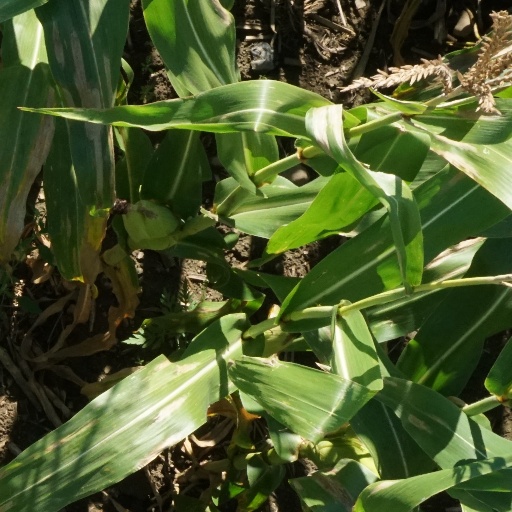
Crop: maize; corn